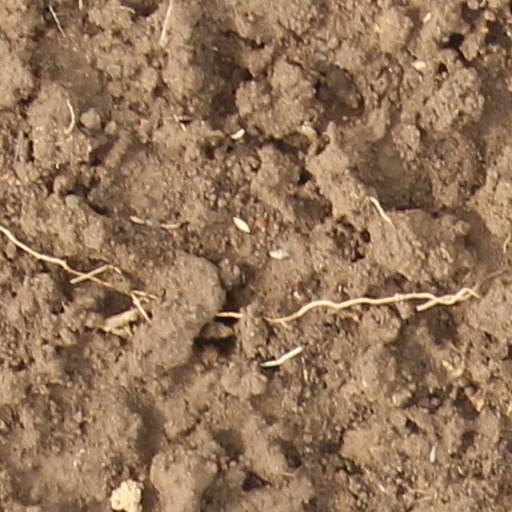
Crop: wheat